St. Thomas' Parish (Washington, D.C.)

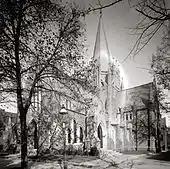
St. Thomas' Parish, ca. 1910s

St. Thomas' Parish is an Episcopal church in Washington, D.C. It is part of the Diocese of Washington.